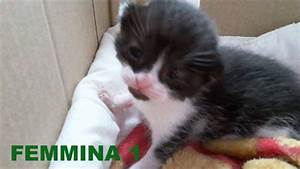
Label: cat